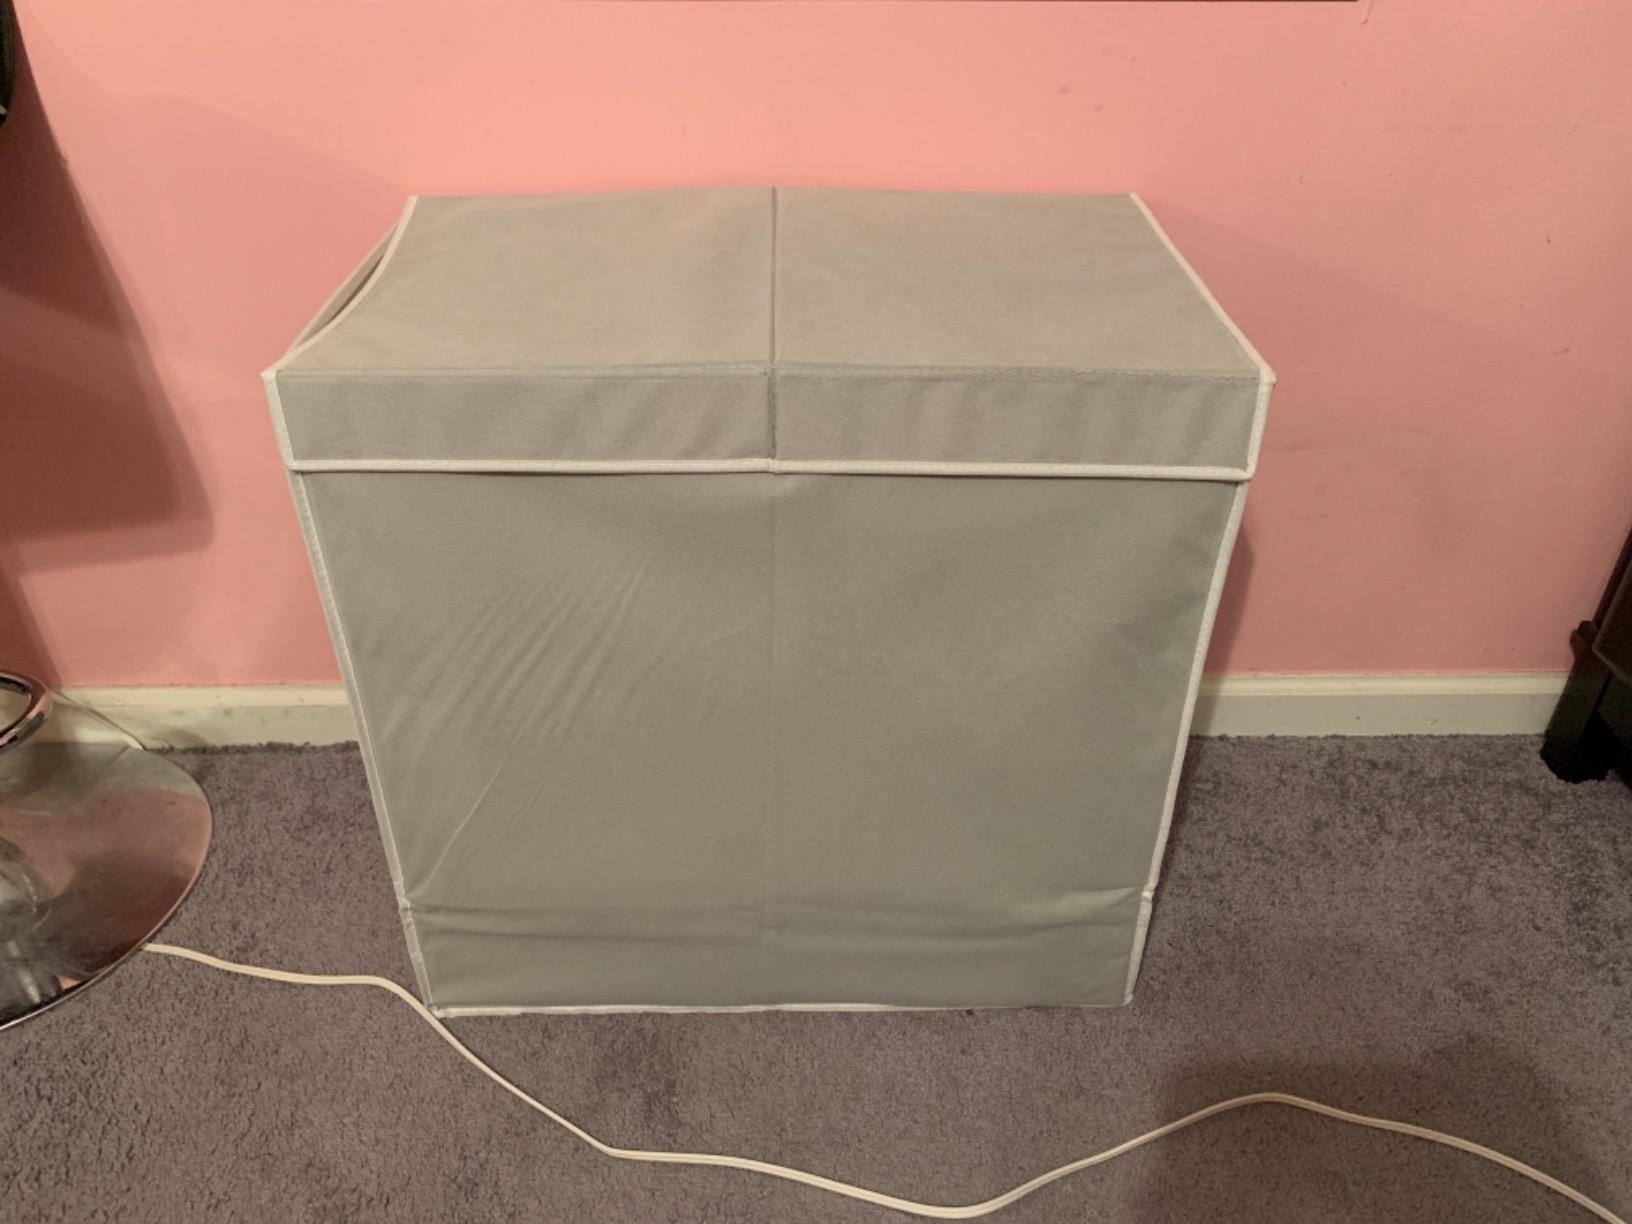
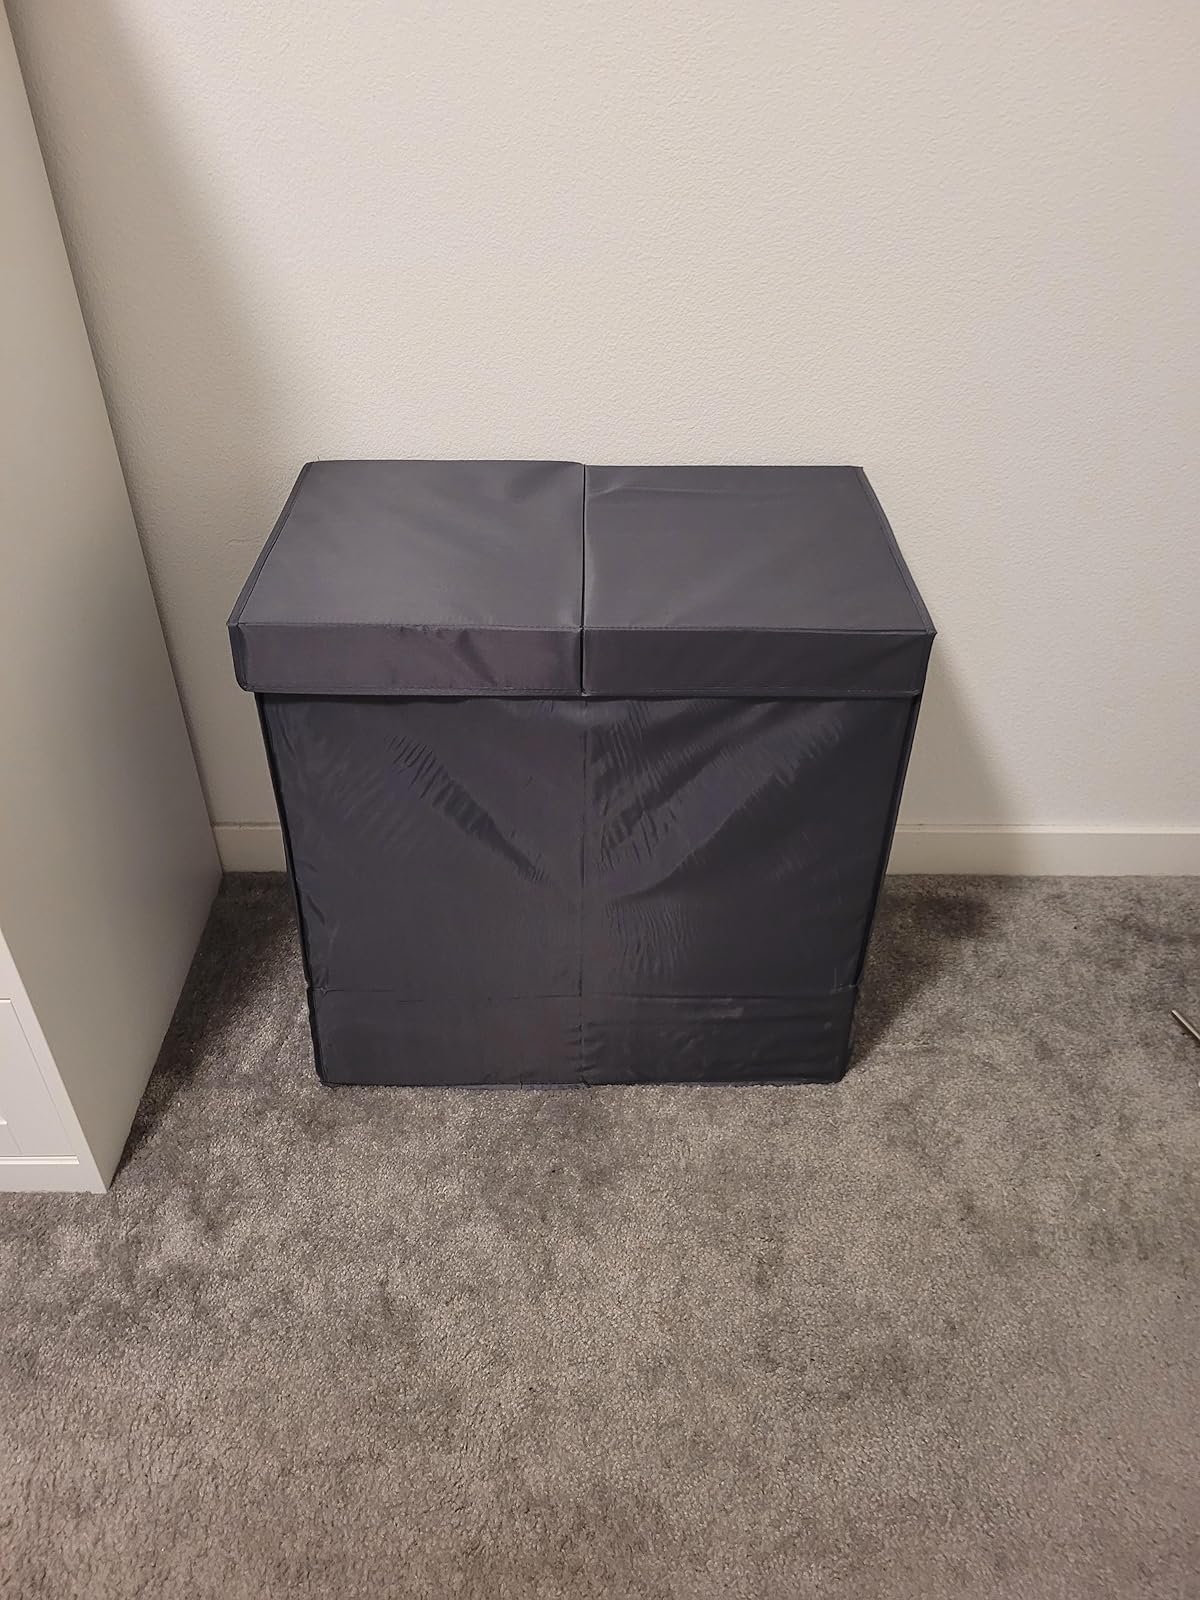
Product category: items_hamper
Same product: no